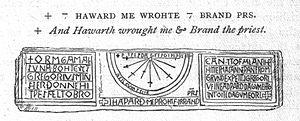
Un cadran canonial est une espèce de cadran solaire utilisé du VIIᵉ au XIVᵉ siècle pour indiquer aux membres d'une communauté religieuse le début des actes liturgiques.